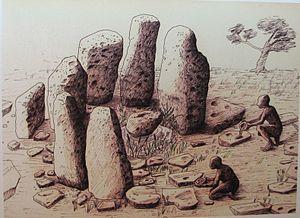
Atlit Yam est un site archéologique sous-marin, situé au large de la côte d'Israël, près de la ville d'Atlit et de la forteresse de Château Pèlerin, au sud d'Haïfa.